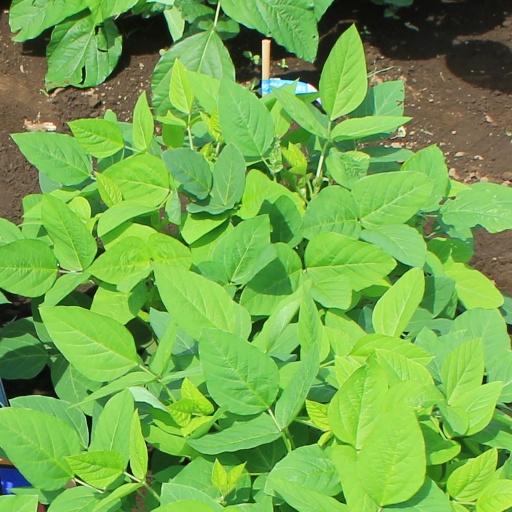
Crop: soybean